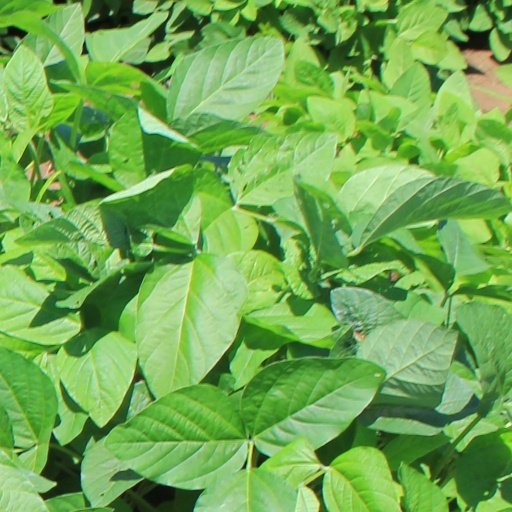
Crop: soybean